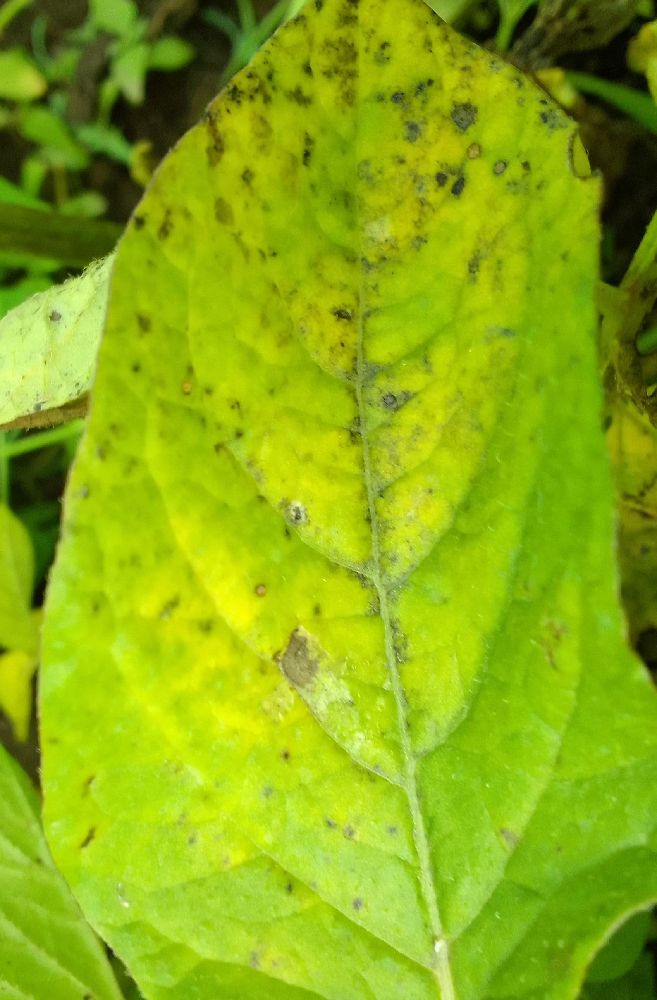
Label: Early blight